Enigma Cipher Centre

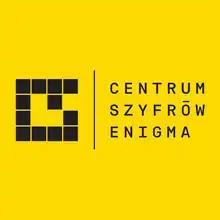
Logo of Enigma Cipher Centre

The Enigma Cipher Centre (Polish: Centrum Szyfrów Enigma) is an interactive multimedia exhibition in Poznan dedicated to the Enigma cipher machine and the three Polish cryptologists -- Marian Rejewski, Henryk Zygalski and Jerzy Rozycki—who played a key role in its early cryptanalysis. It is located in the former Collegium Historicum building. The Enigma Cipher Centre is a brand of the Poznan Heritage Center.